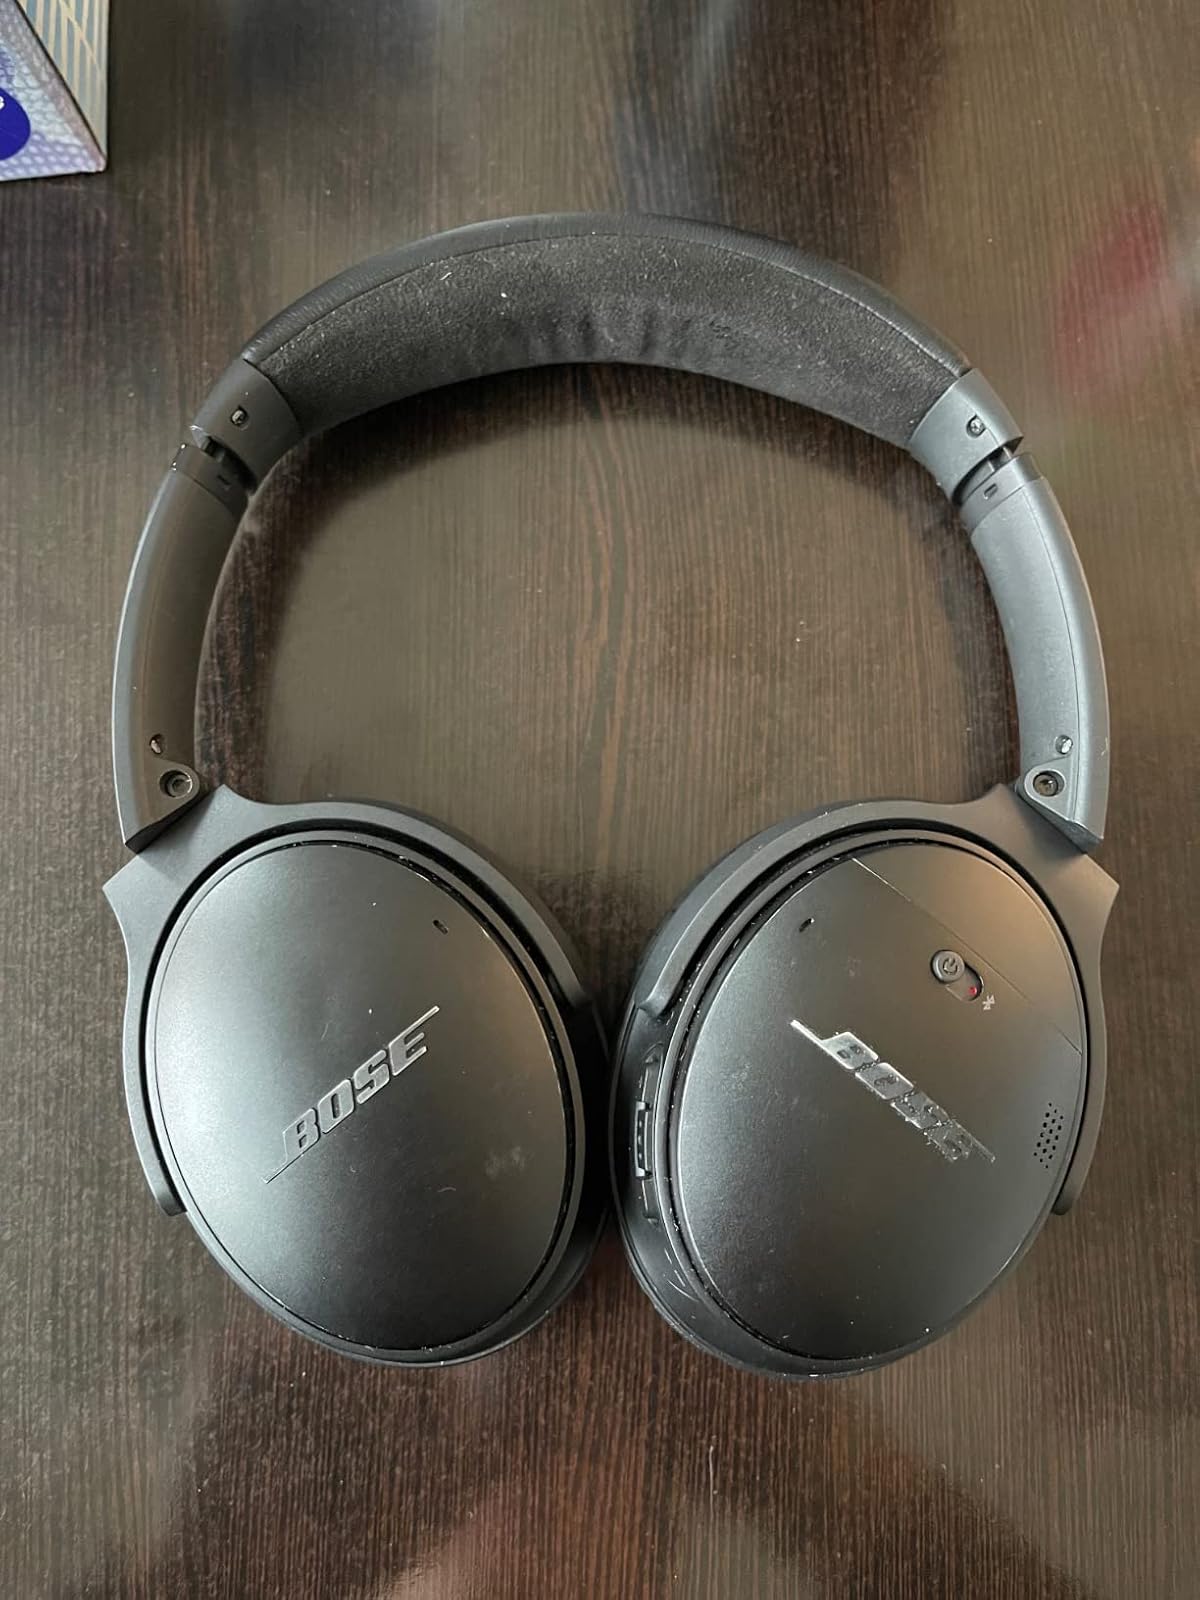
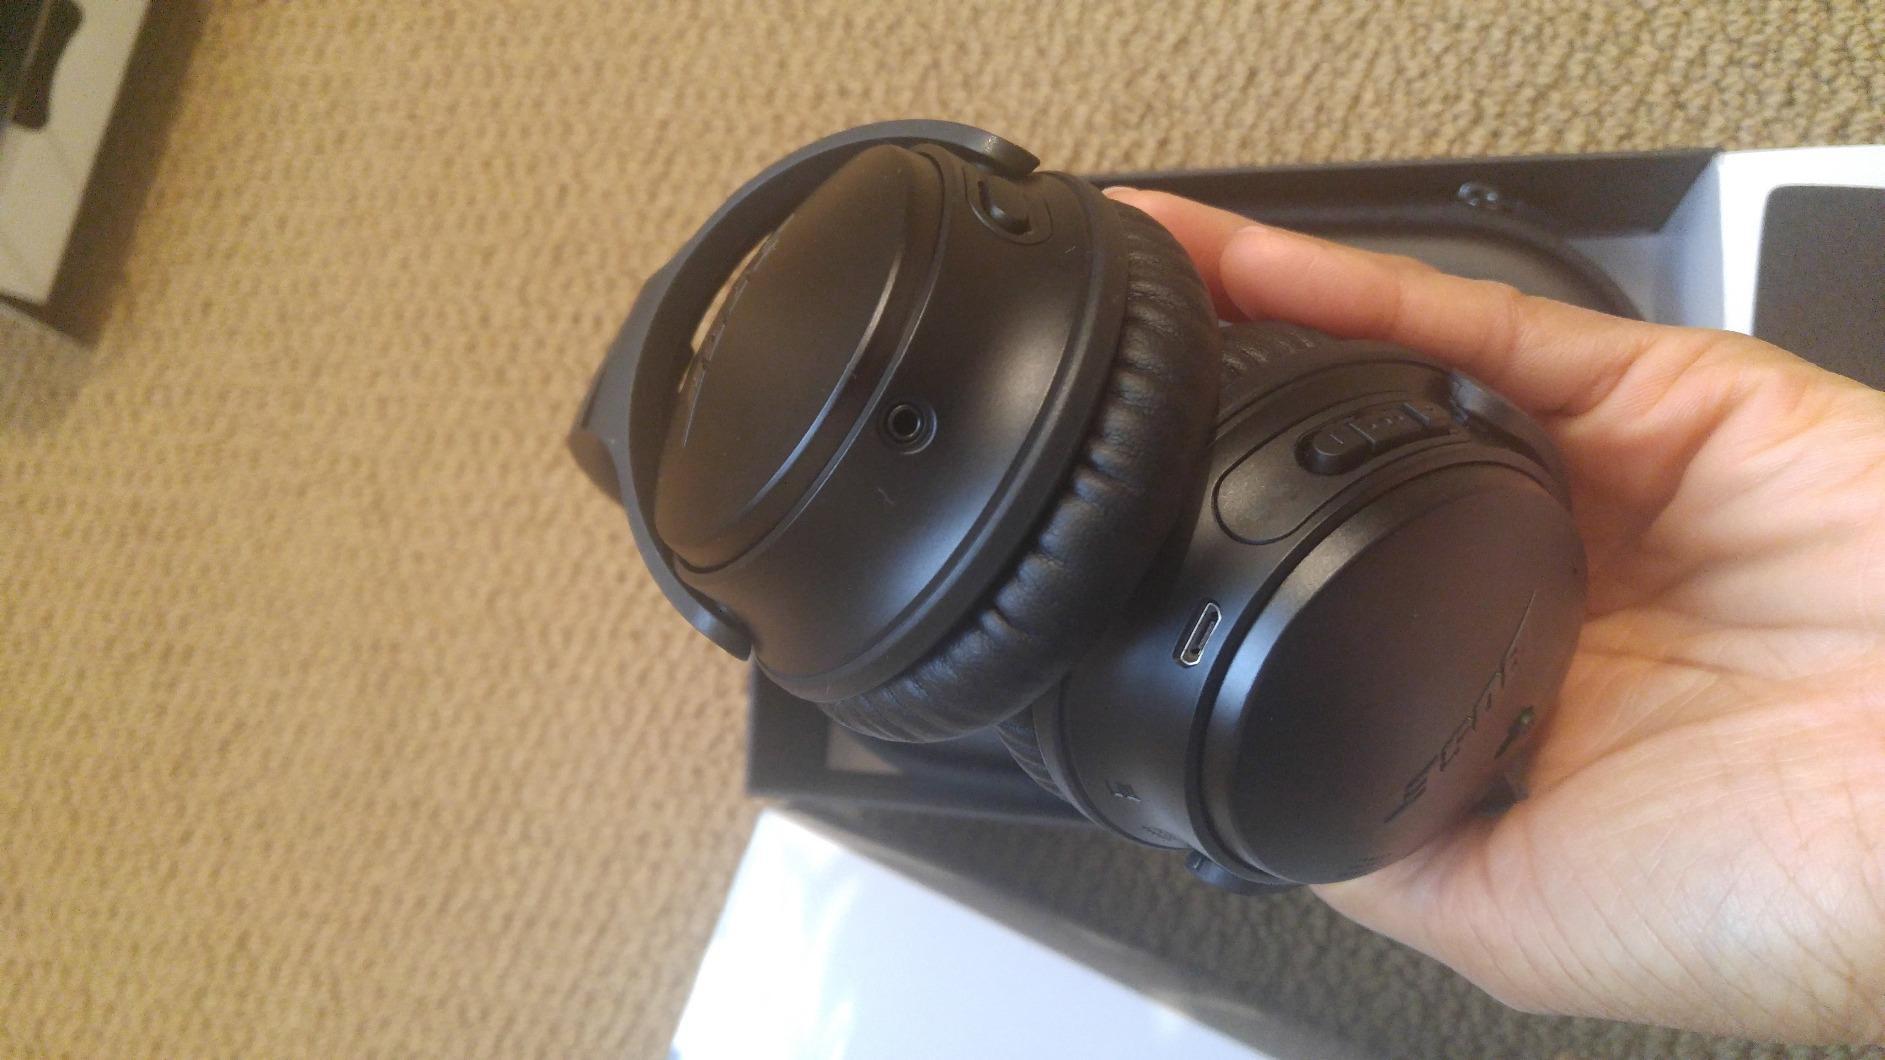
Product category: headphones
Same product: yes